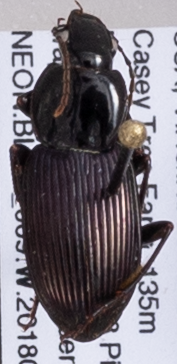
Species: Pterostichus trinarius
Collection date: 2018-08-14
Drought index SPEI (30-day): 2.09
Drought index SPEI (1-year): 1.69
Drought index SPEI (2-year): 1.498